Rob Sims

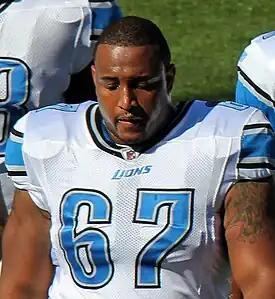
Sims with the Detroit Lions

Robert Sims (born December 6, 1983) is an American former professional football player who was a guard in the National Football League (NFL). He played college football for the Ohio State Buckeyes and was selected by the Seattle Seahawks in the fourth round of the 2006 NFL draft.